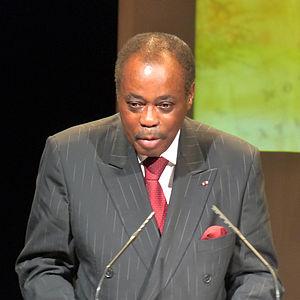
Edem Kodjo, ancien Premier ministre du Togo, président du 22e Festival international de géographie de Saint-Dié-des-Vosges 2011
Le secrétaire général était chef du secrétariat de l'Organisation de l'unité africaine.
Édouard Kodjovi Kodjo dit Edem Kodjo, né le 23 mai 1938 à Sokodé et mort le 11 avril 2020 à Neuilly-sur-Seine, est une personnalité politique togolaise.